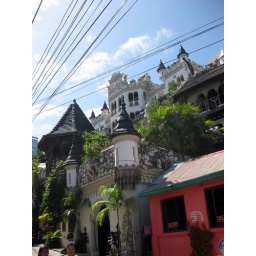
Some strange castle on the hill above Puerto Galera.